Wells Fargo Center (Philadelphia)

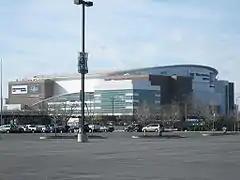
Wells Fargo Center, then named Wachovia Center, in December 2005

Prior to its construction, the proposed arena was tentatively called "Spectrum II". Wells Fargo Center was originally named for locally based CoreStates Financial Corporation, which agreed to pay $40 million over 21 years for the naming rights, with additional terms to be settled later for an additional eight-year period at the end of the contract.